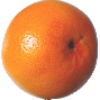
Label: pink_grapefruit